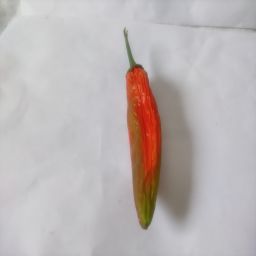
Crop: New Mexico Green Chile
Quality: Old